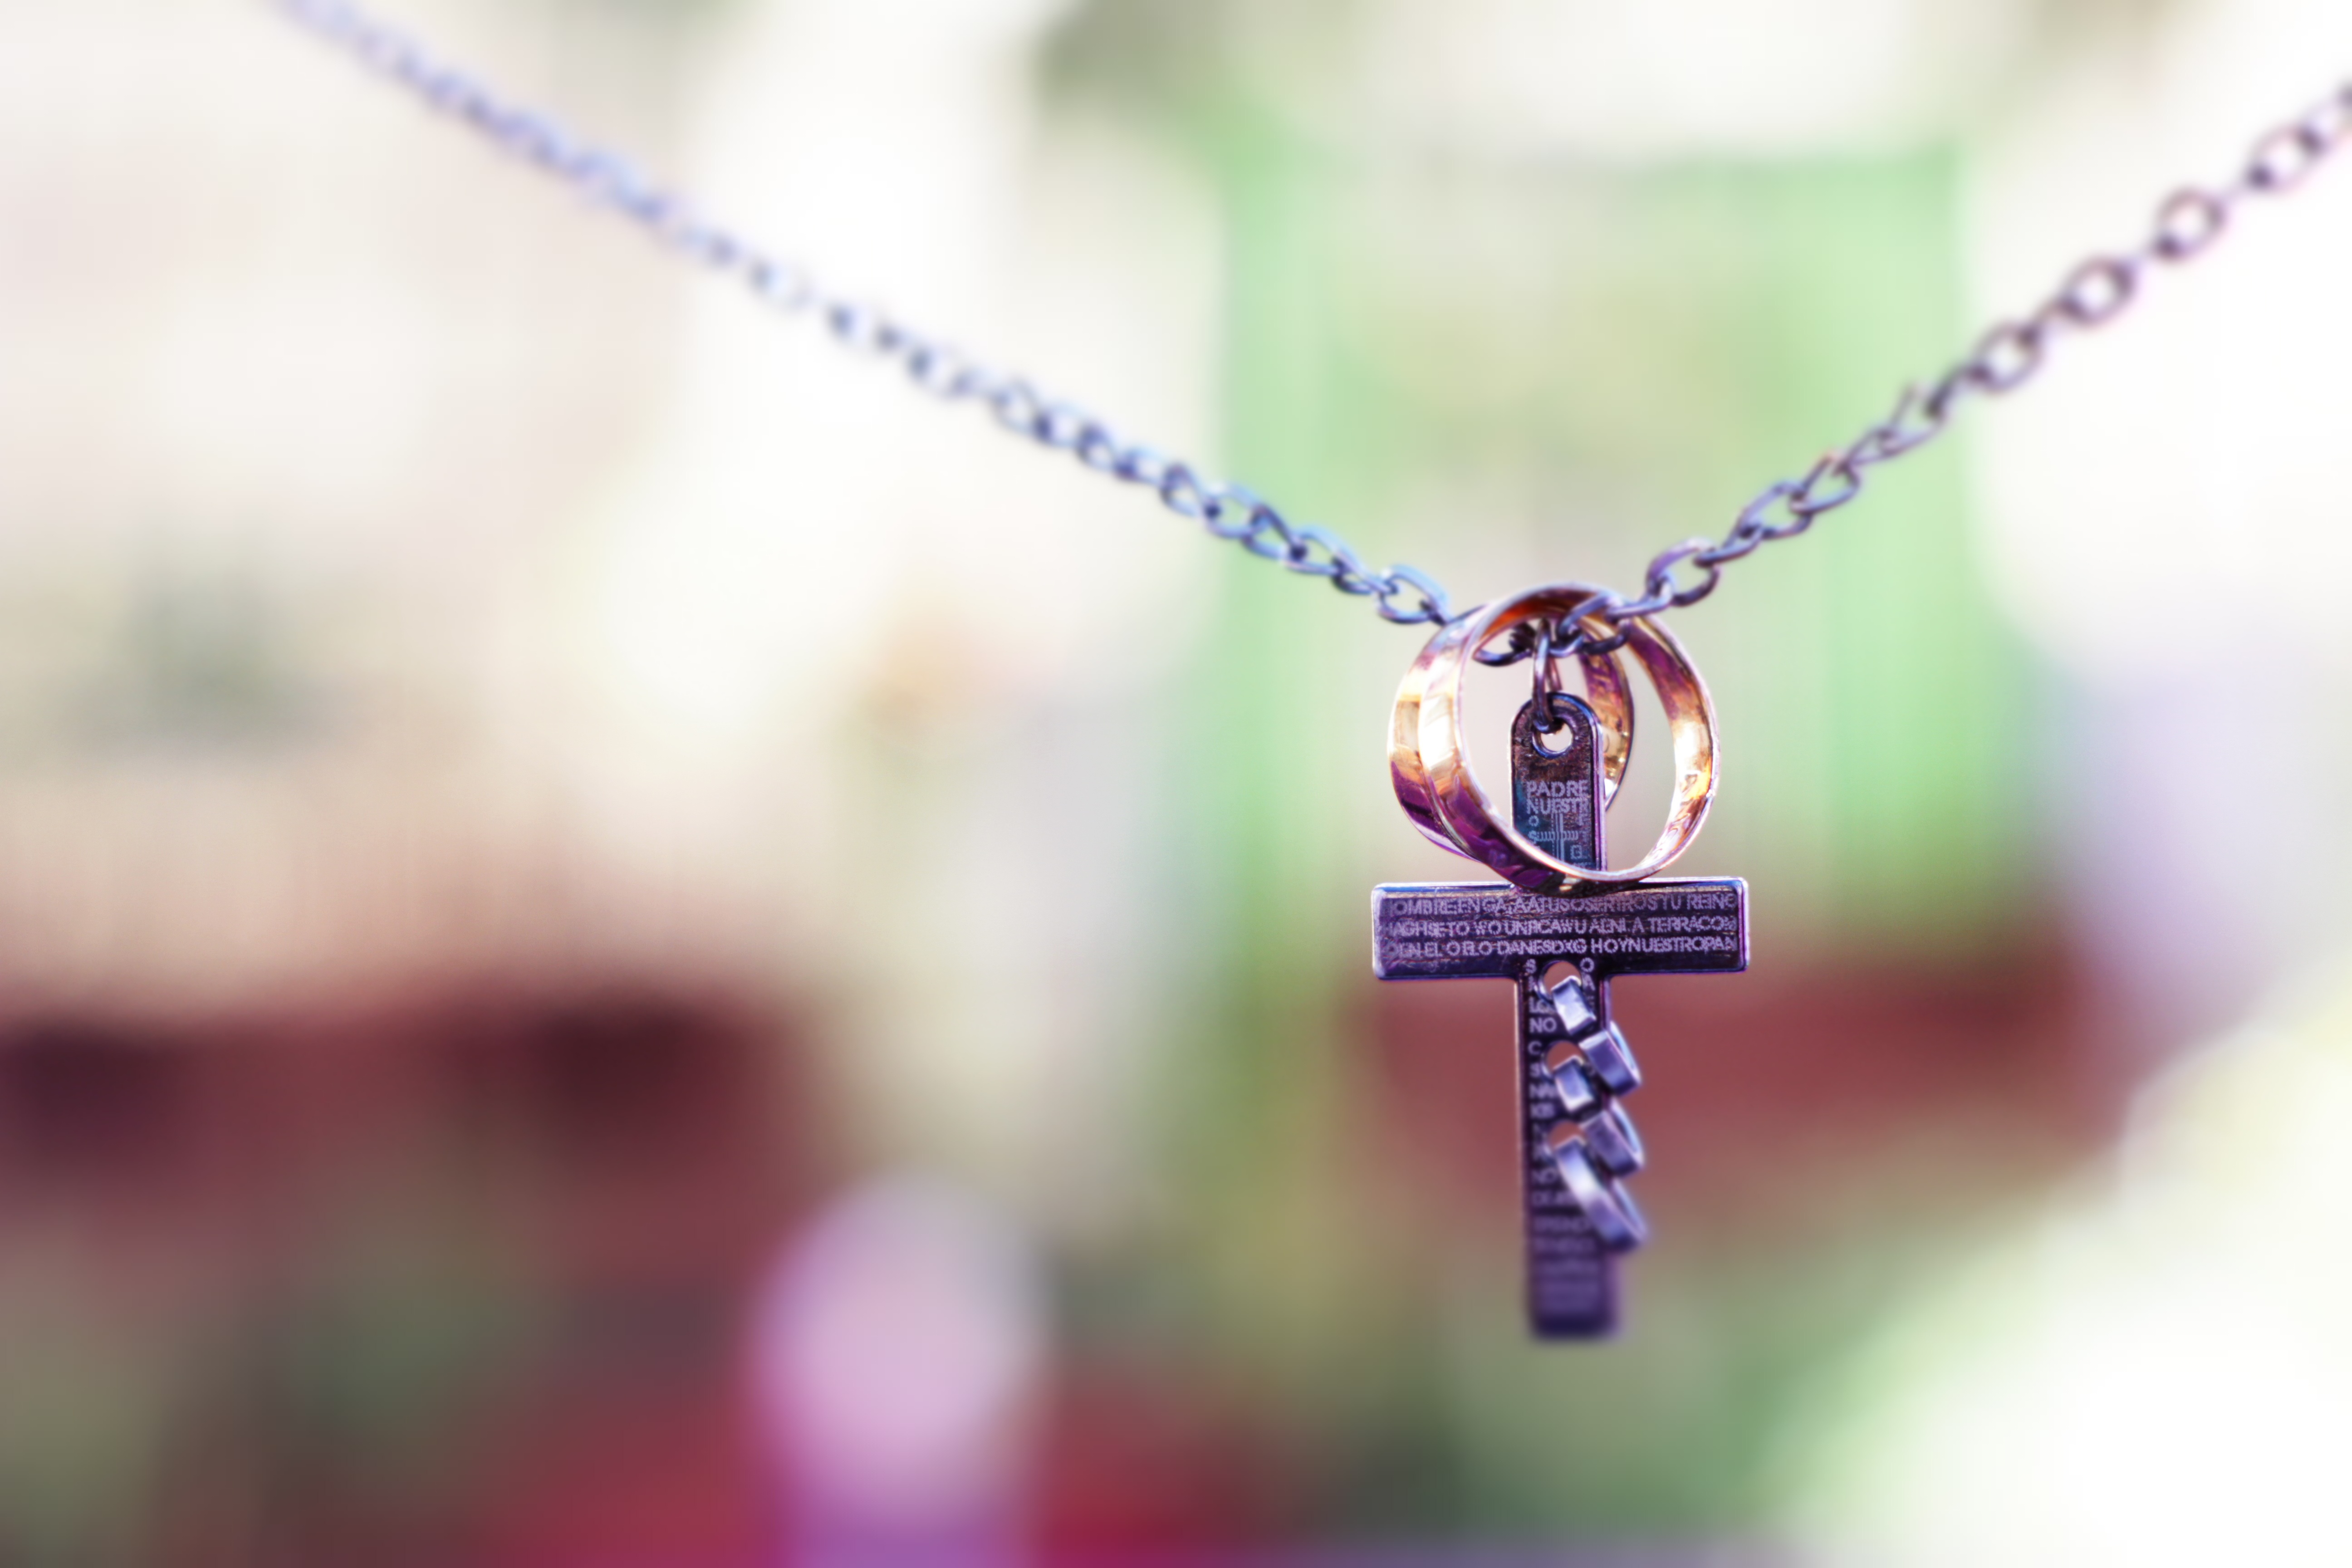
hand, silhouette, light, sky, sun, sunset, white, sunlight, honey, heaven, symbol, religion, couple, blue, church, cross, black, christian, death, bead, wedding, smile, bible, spiritual, pray, necklace, close up, jewellery, religious, catholic, christ, faith, hope, jesus, prayer, christianity, worship, holy, wardrobe, easter, sacred, crucifixion, icon, traditional, backdrop, god, crucifix, resurrection, spirituality, macro photography, catholicism, salvation, belief, sacrifice, fashion accessory, prawedding